Huaxin station

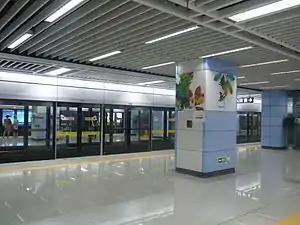
Line 3 platform

Huaxin station, is a station of Shenzhen Metro Line 3 and Line 7. Line 3 platforms opened on 28 June 2011 and Line 7 platforms opened on 28 October 2016.